Nouvelair

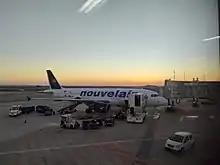
Airbus A320 à l'aéroport de Paris-Charles-de-Gaulle

Full annual reports do not appear to be published. In the absence of these, available information on trends is shown below (for years ending 31 December):